Canada's Drag Race: Canada vs. the World season 1

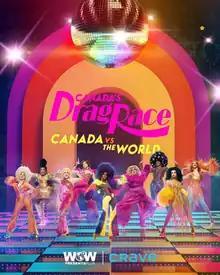
Promotional poster for season one

The first season of premiered on November 18, 2022. Brooke Lynn Hytes acts as both the host and main judge, with Brad Goreski and Traci Melchor as supporting judges.